Huon Highway

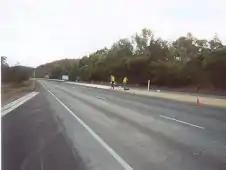
The Huon Highway at Sandfly

The Huon Highway is a major highway in southern Tasmania, Australia, forming part of route . It runs approximately from Kingston to Southport, making it the southernmost sealed highway in Australia. The route connects Hobart with the Huon Valley, serving as the primary road corridor through several towns including Huonville, Franklin, Geeveston, and Dover.